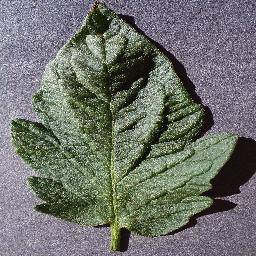
Label: Tomato___healthy